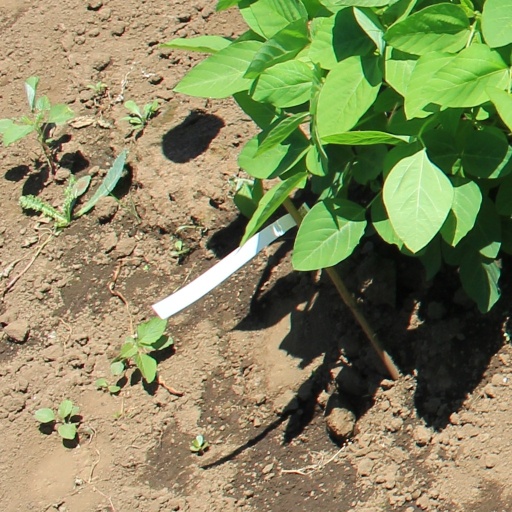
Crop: soybean